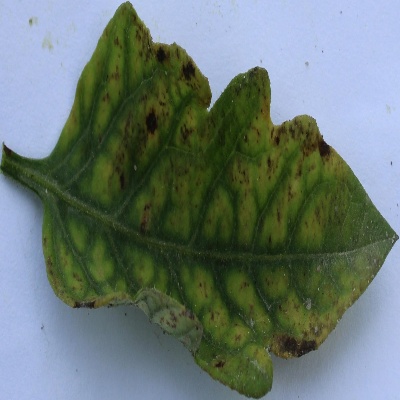
Crop: Tomato
Condition: septoria leaf spot